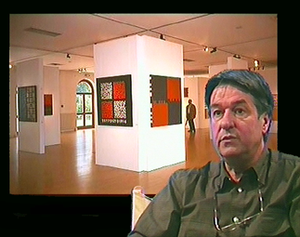
Portrait de Jean-Paul Albinet
Jean-Paul Albinet, né le 13 décembre 1954 à Albi, est un artiste contemporain exerçant à Paris